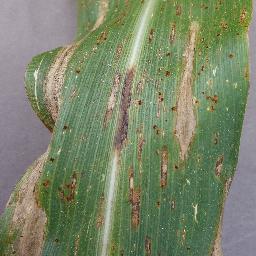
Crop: corn
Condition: (maize)_northern_blight